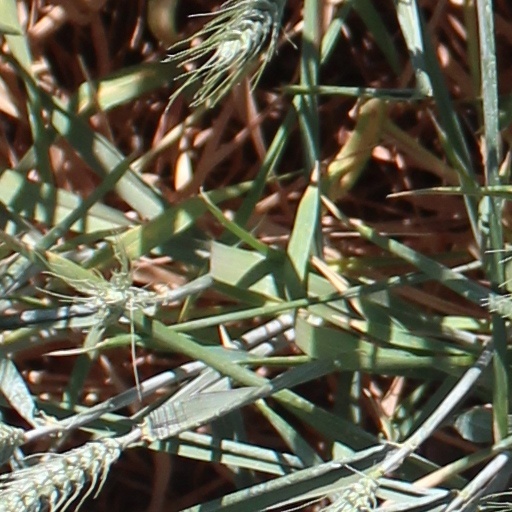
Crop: wheat